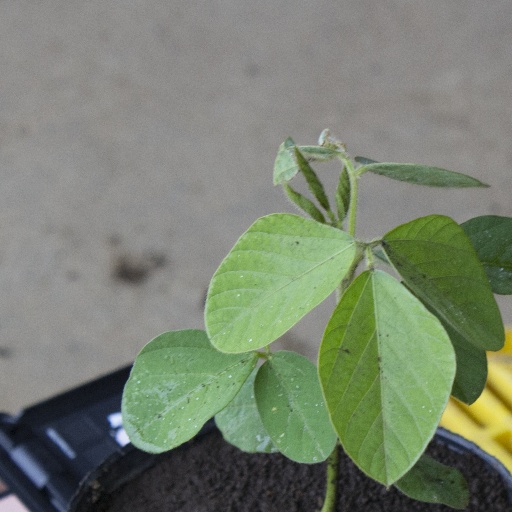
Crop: soybean